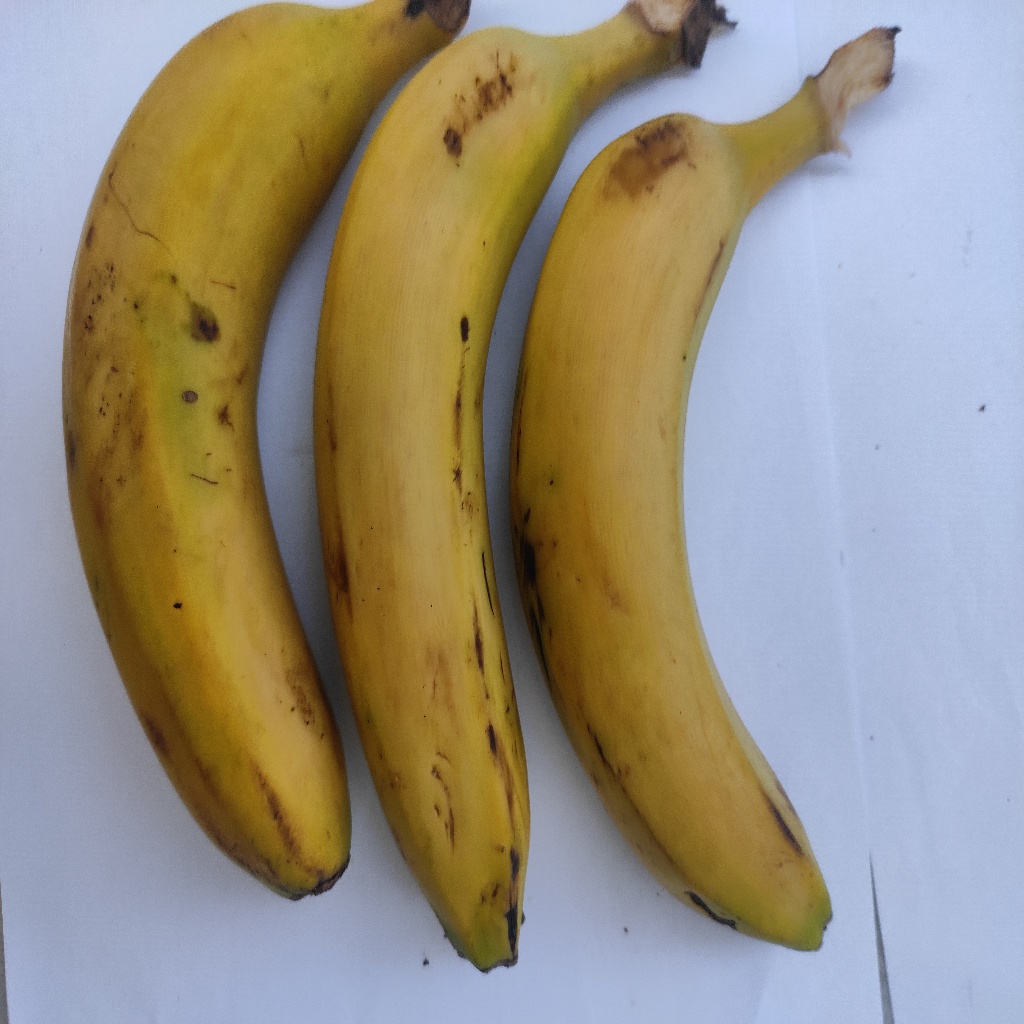
Crop: banana
Quality class: Class_A